John Oldham (poet)

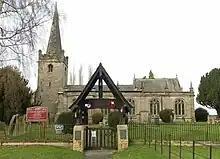
St Edmund's Church, Holme Pierrepont

It was here that Oldham died of smallpox at Holme Pierrepont, on 9 December 1683, aged only 30. He may also have suffered from tuberculosis during his lifetime. The Earl of Kingston-upon-Hull had a monument, possibly designed by Grinling Gibbons, erected over Oldham's grave in St Edmund's Church, Holme Pierrepont.